Roselee Goldberg

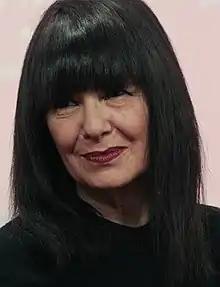
Roselee Goldberg in 2013

RoseLee Goldberg is an art historian, author, critic and curator of performance art. She is most well known as being the founder and director of Performa, a performance art organisation. She is also currently a Clinical Associate Professor of Arts Administration at New York University.